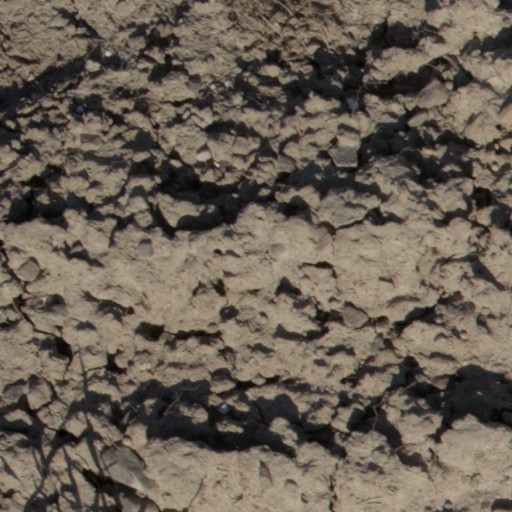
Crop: wheat